Balle Vellaiyathevaa

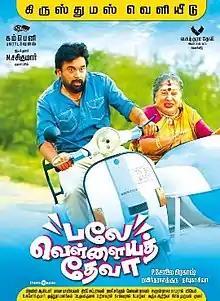
Poster

Balle Vellaiyathevaa is a 2016 Indian Tamil-language comedy drama film directed by P. Solai Prakash. The film is produced by Sasikumar, who also stars in the lead role, alongside Tanya Ravichandran, while Rohini and Kovai Sarala appear in supporting roles. The music was composed by Darbuka Siva with cinematography by Ravindranatha Guru and editing by Praveen Antony. The film was released on 23 December 2016.